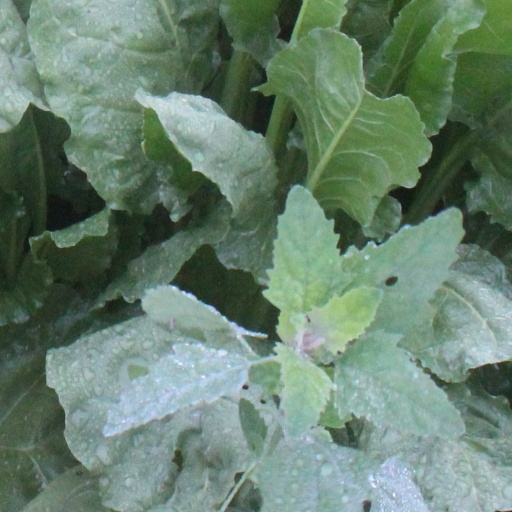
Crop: sugar beet